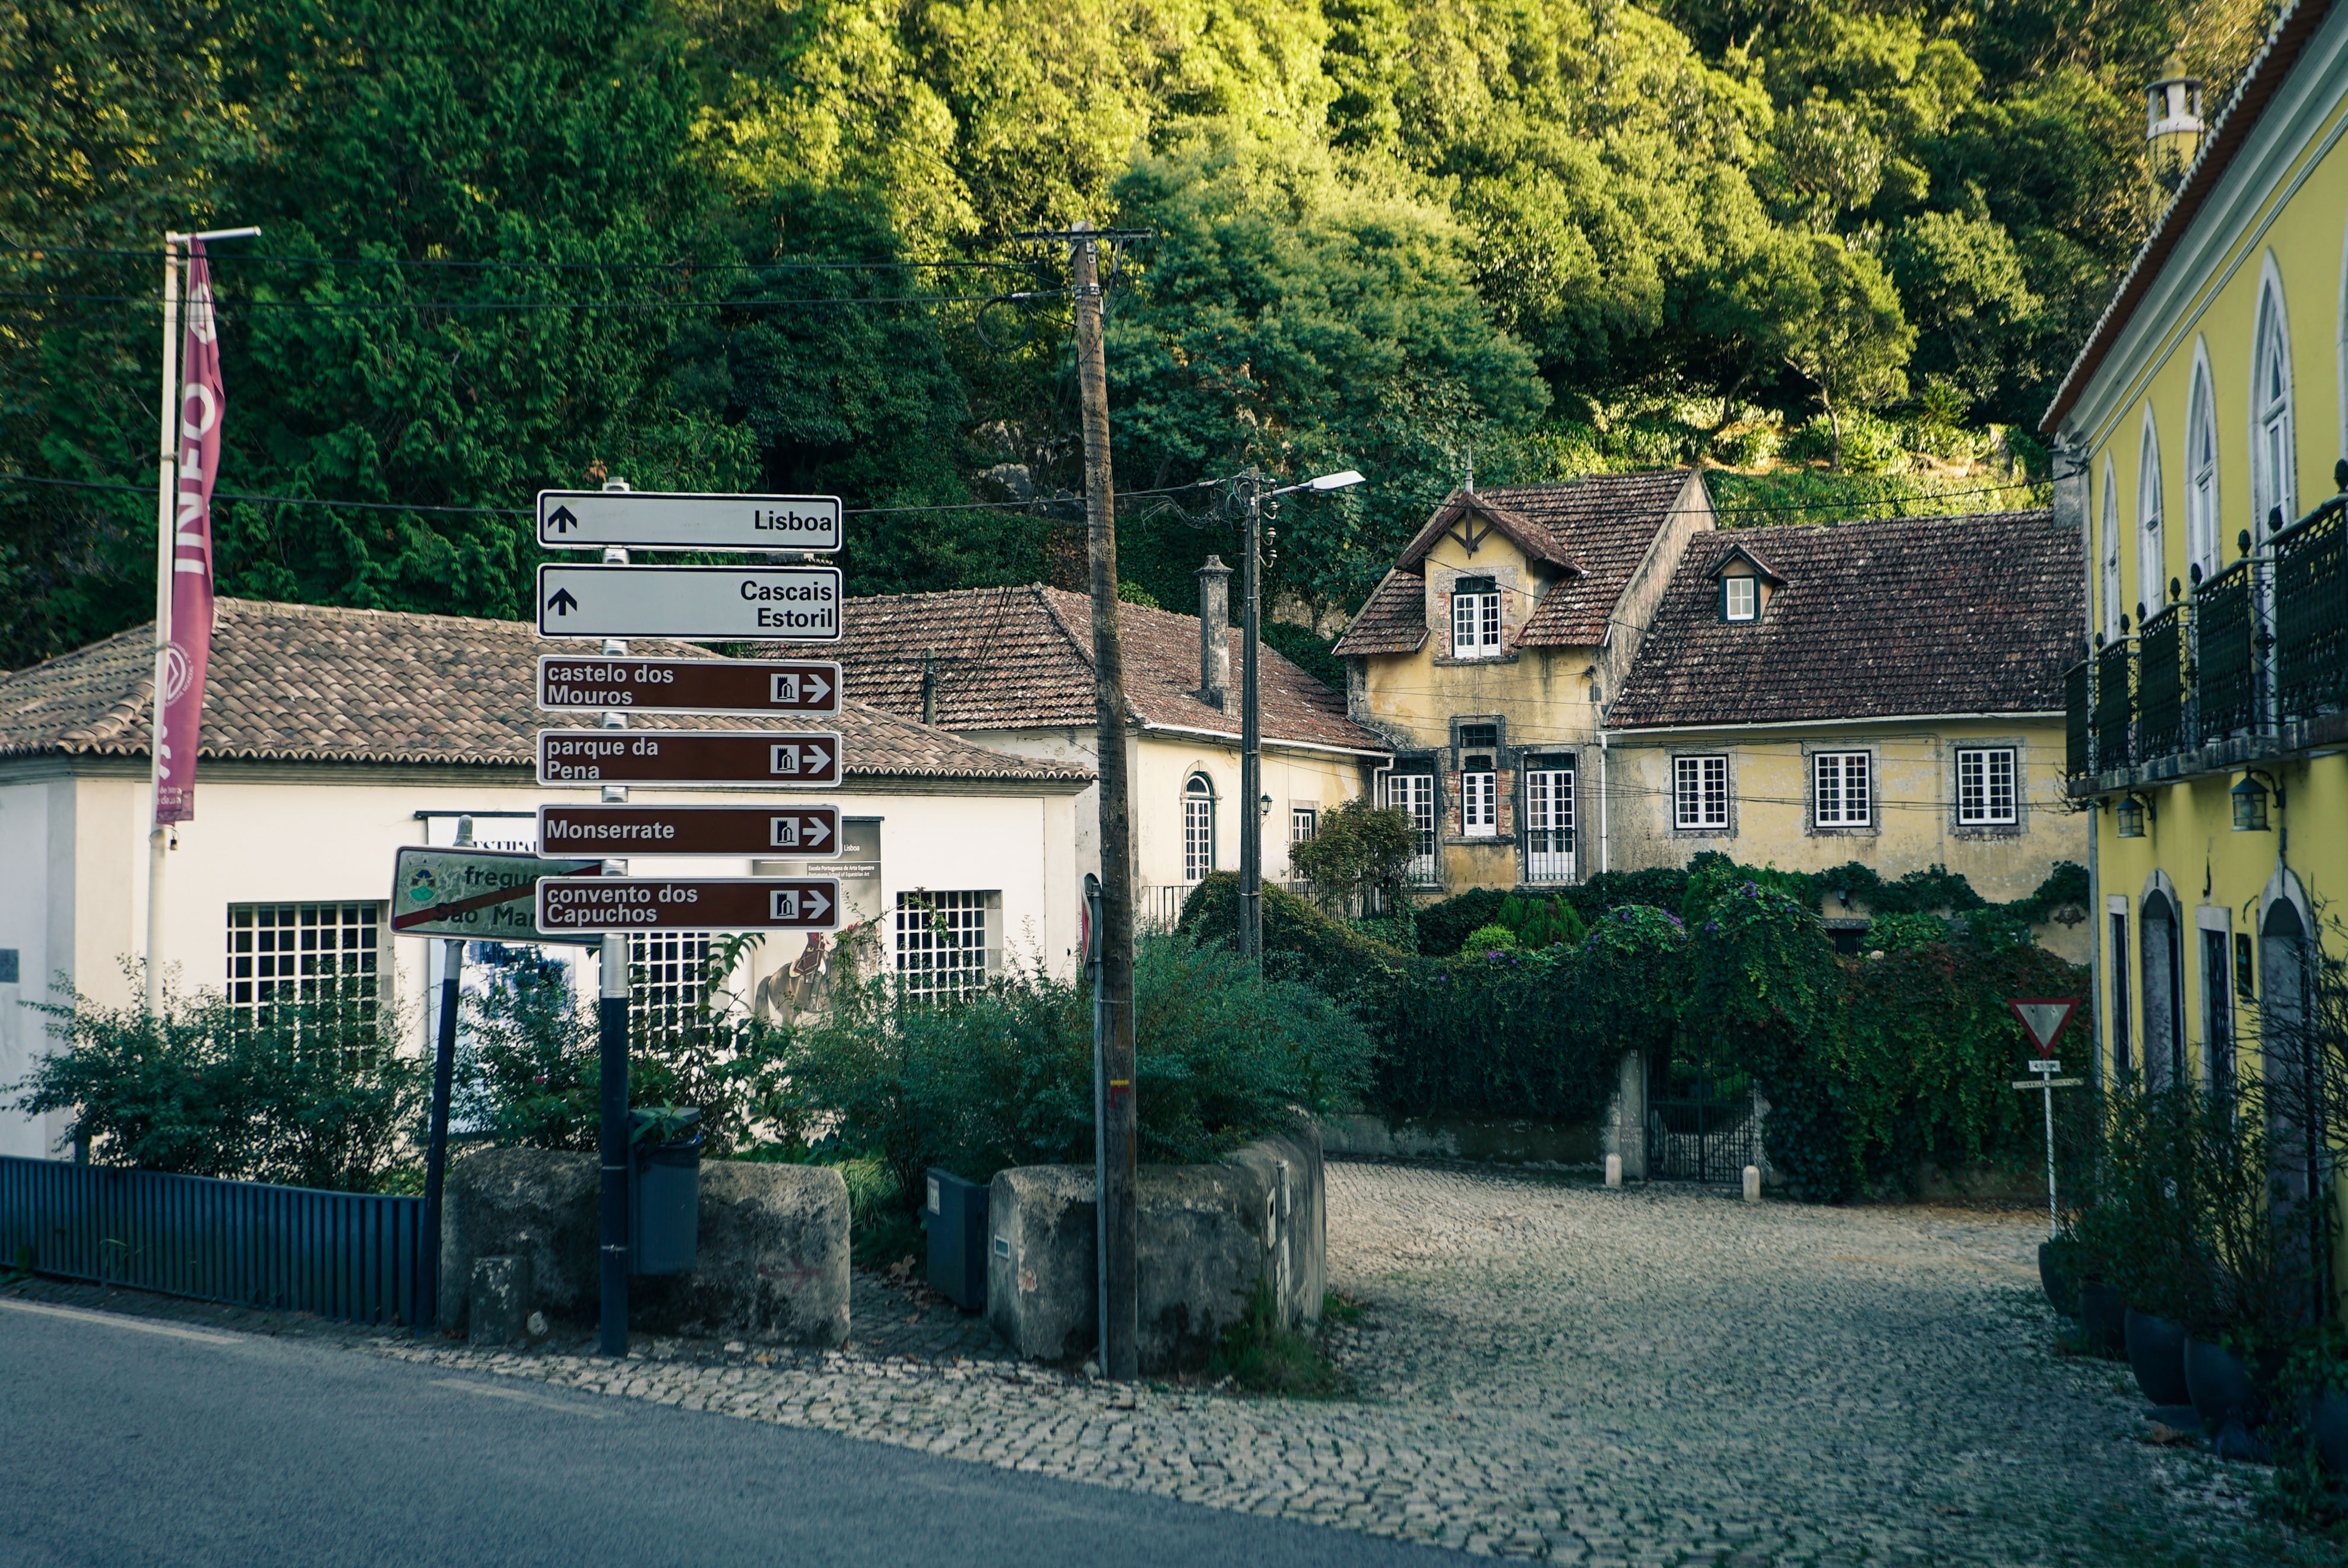
house, residential area, home, tree, town, plant, neighbourhood, architecture, estate, cottage, suburb, real estate, village, sky, facade, mansion, landscape, city, villa